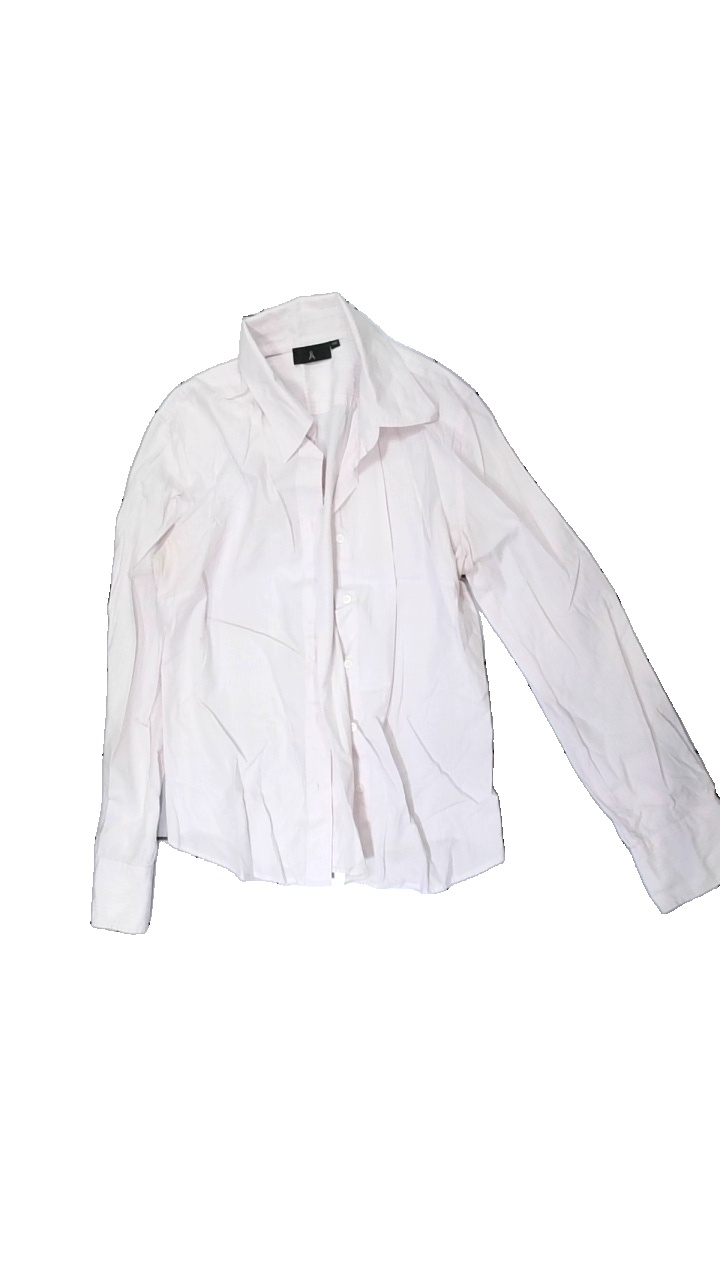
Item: Shirt (Ladies)
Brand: Åhlens
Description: randig skjorta med grova svettfläckar i båda armhålorna och nacken
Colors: Pink, White
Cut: Regular
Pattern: Striped
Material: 100% cotton
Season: All
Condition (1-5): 2
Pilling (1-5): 5
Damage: fläckar
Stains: Major
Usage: Export
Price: <50